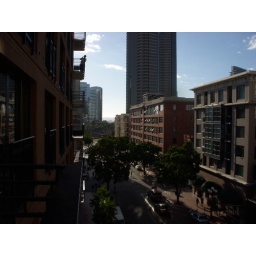
hard rock hotel in the gas lamp district, san diego, ca.